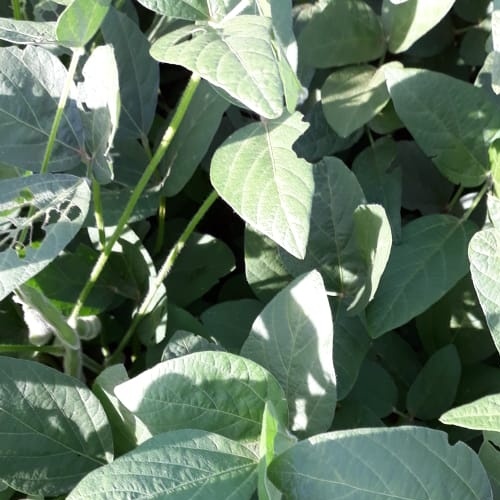
Label: Caterpillar